Sant'Ivo alla Sapienza

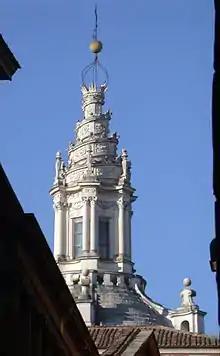
The lantern.

The church rises at the end of a courtyard, known as the courtyard of Giacomo della Porta. The façade is concave, molding the church into the courtyard as if completing it rather than disrupting it. The façade itself looks like a continuation of the courtyard arches except with the openings filled in with small windows, a door, and a larger glass window above the door. Above the façade is a large parapet structure so that only the higher stages of the church is seen past the façade. A key exterior aspect is the top of the church: the lantern of Sant'Ivo is topped with a spiral shape, surmounted by a Cross.